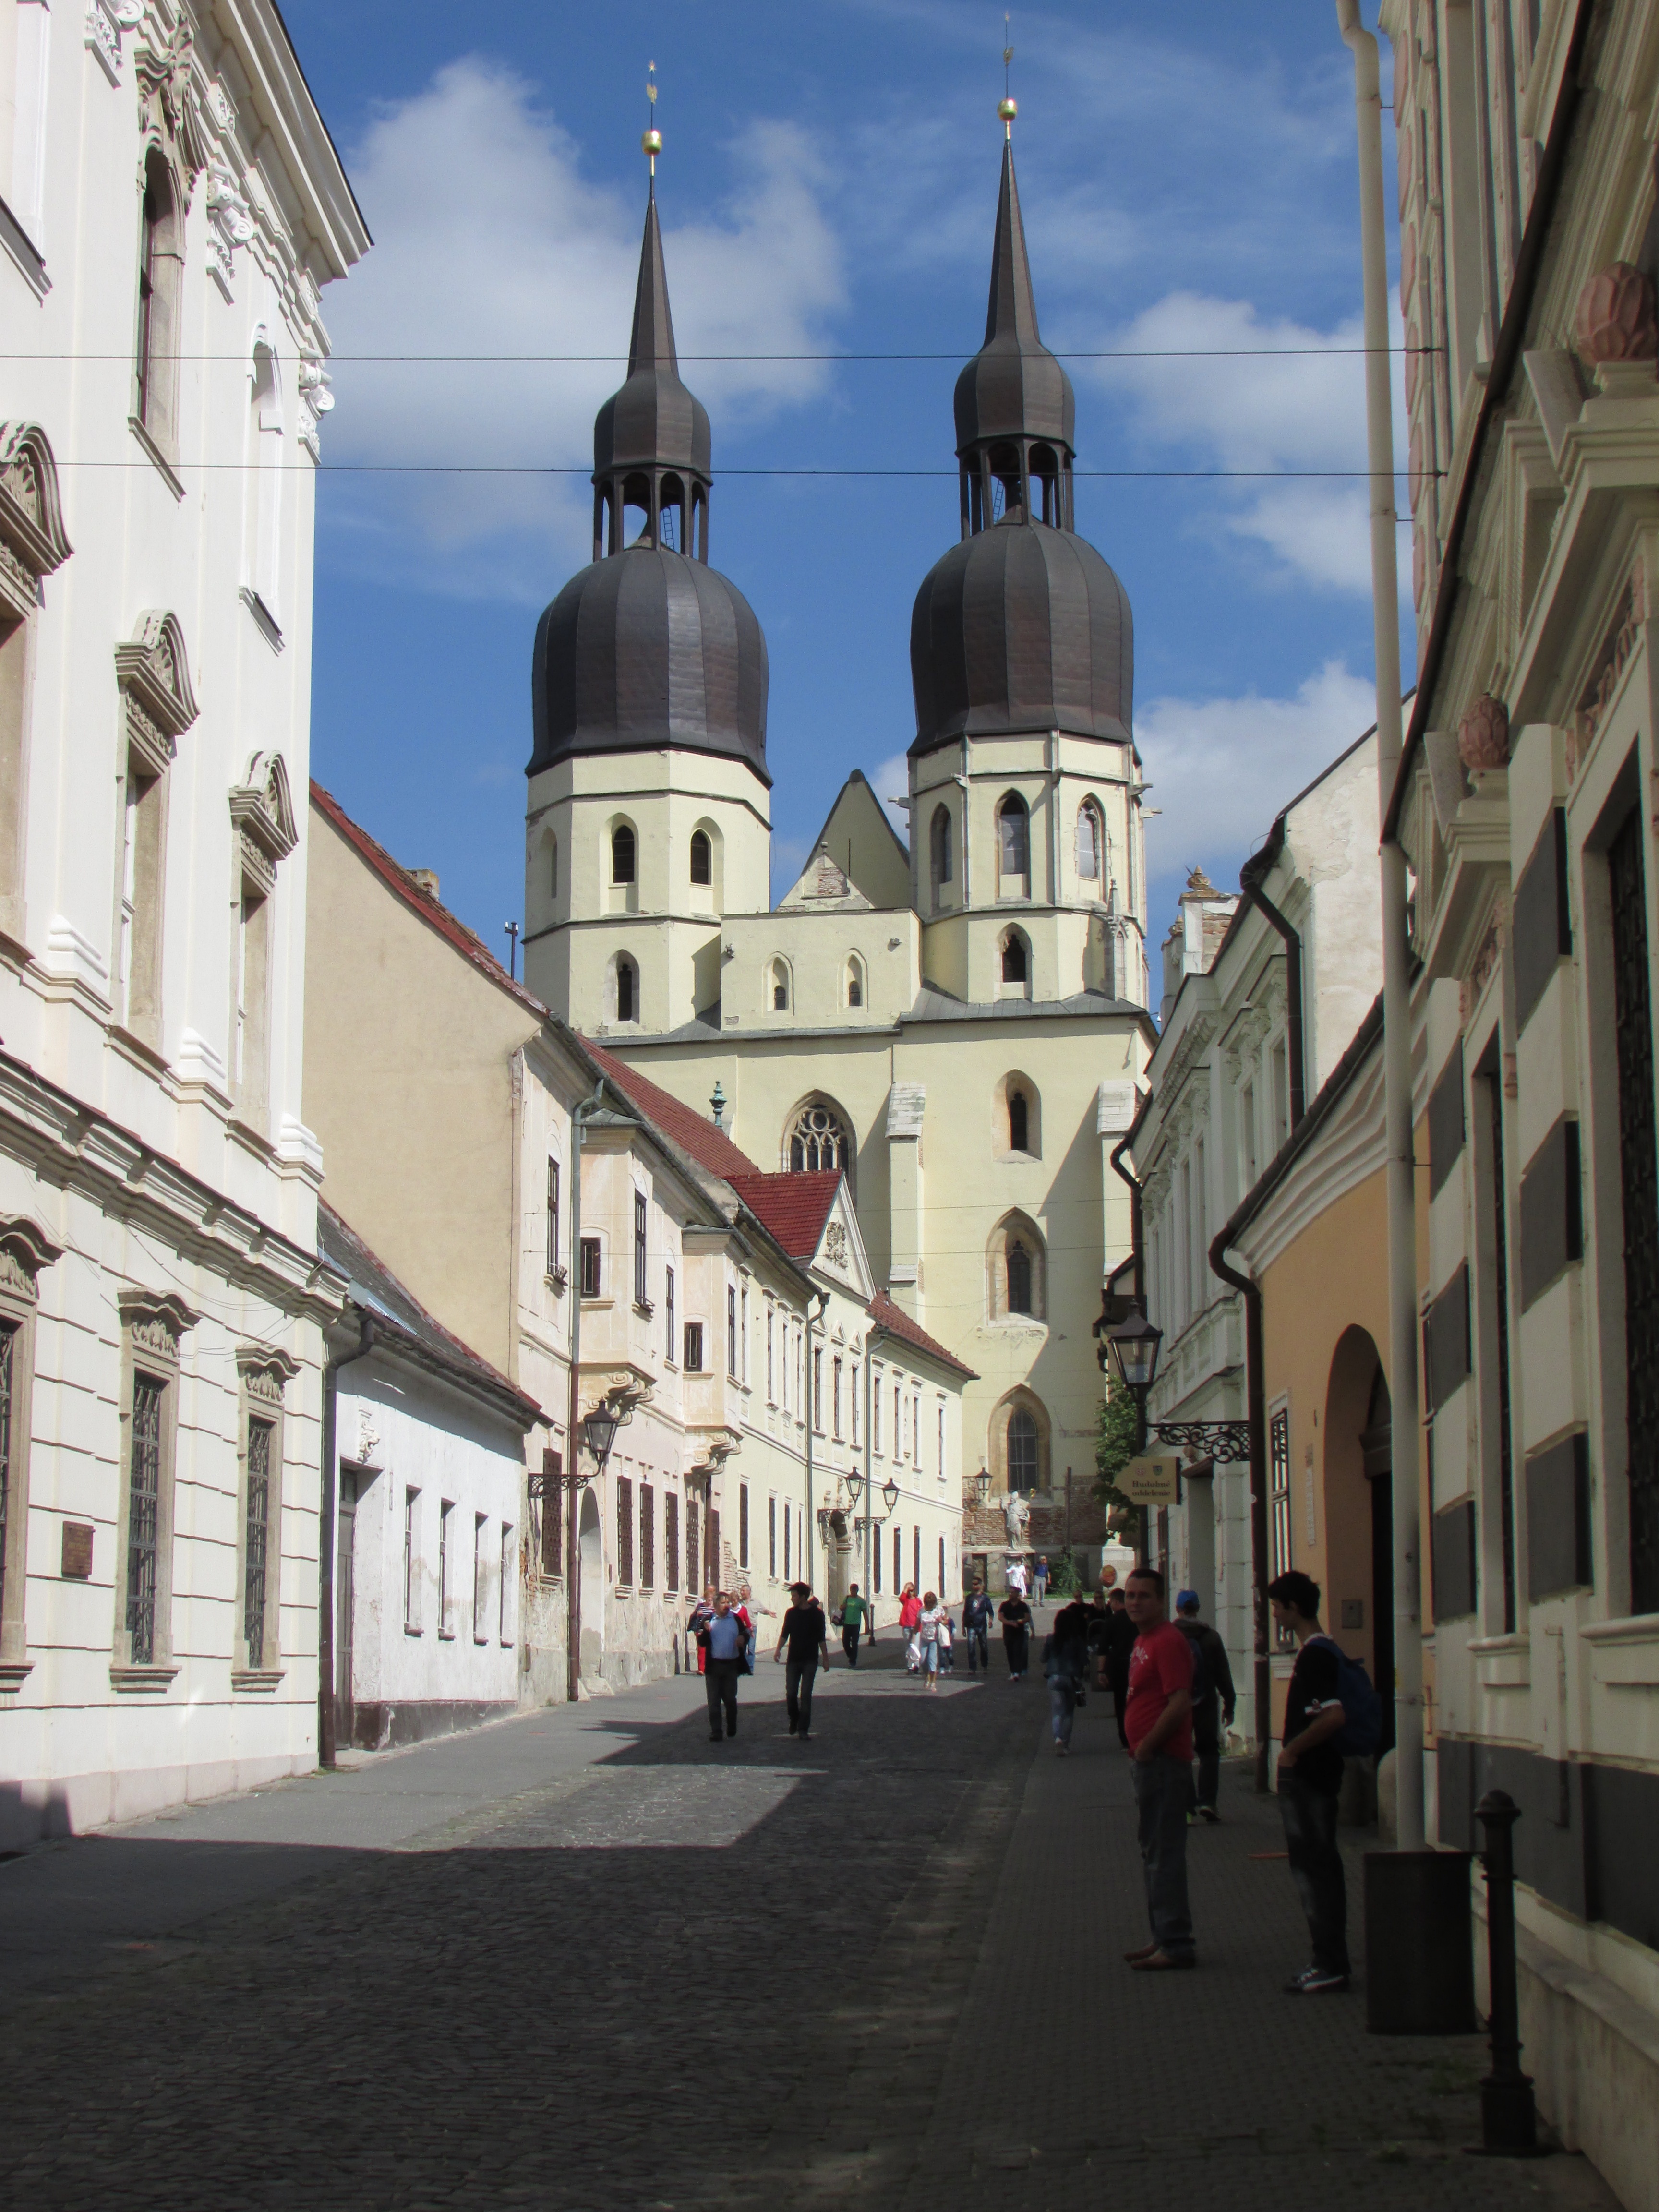
architecture, street, town, building, city, cityscape, tower, plaza, landmark, facade, church, cathedral, historic, tourism, place of worship, old town, tourists, towers, monastery, center, town square, centre, basilica, monuments, neighbourhood, slovakia, tours, town centre, trnava, human settlement